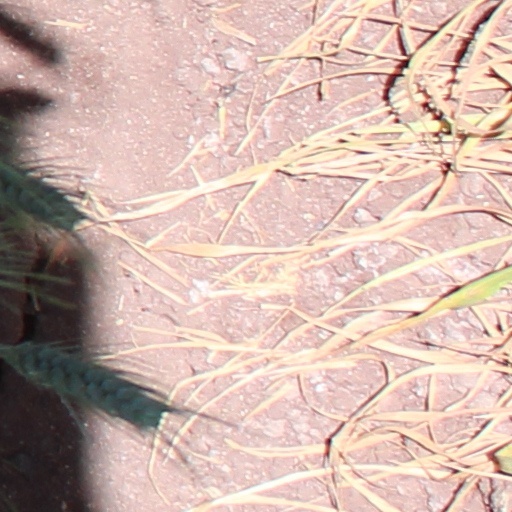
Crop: wheat